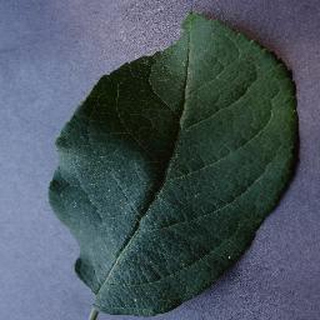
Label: healthy_apple